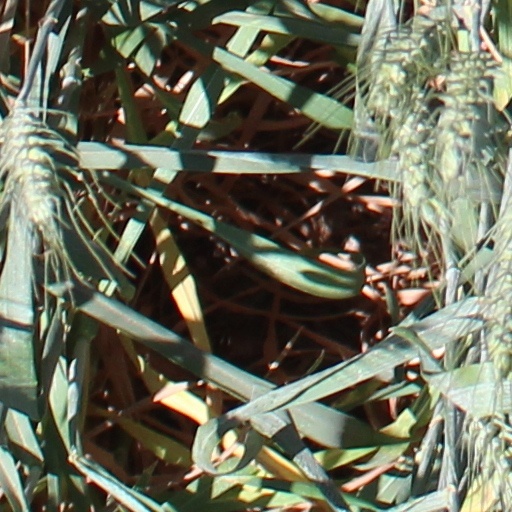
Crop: wheat